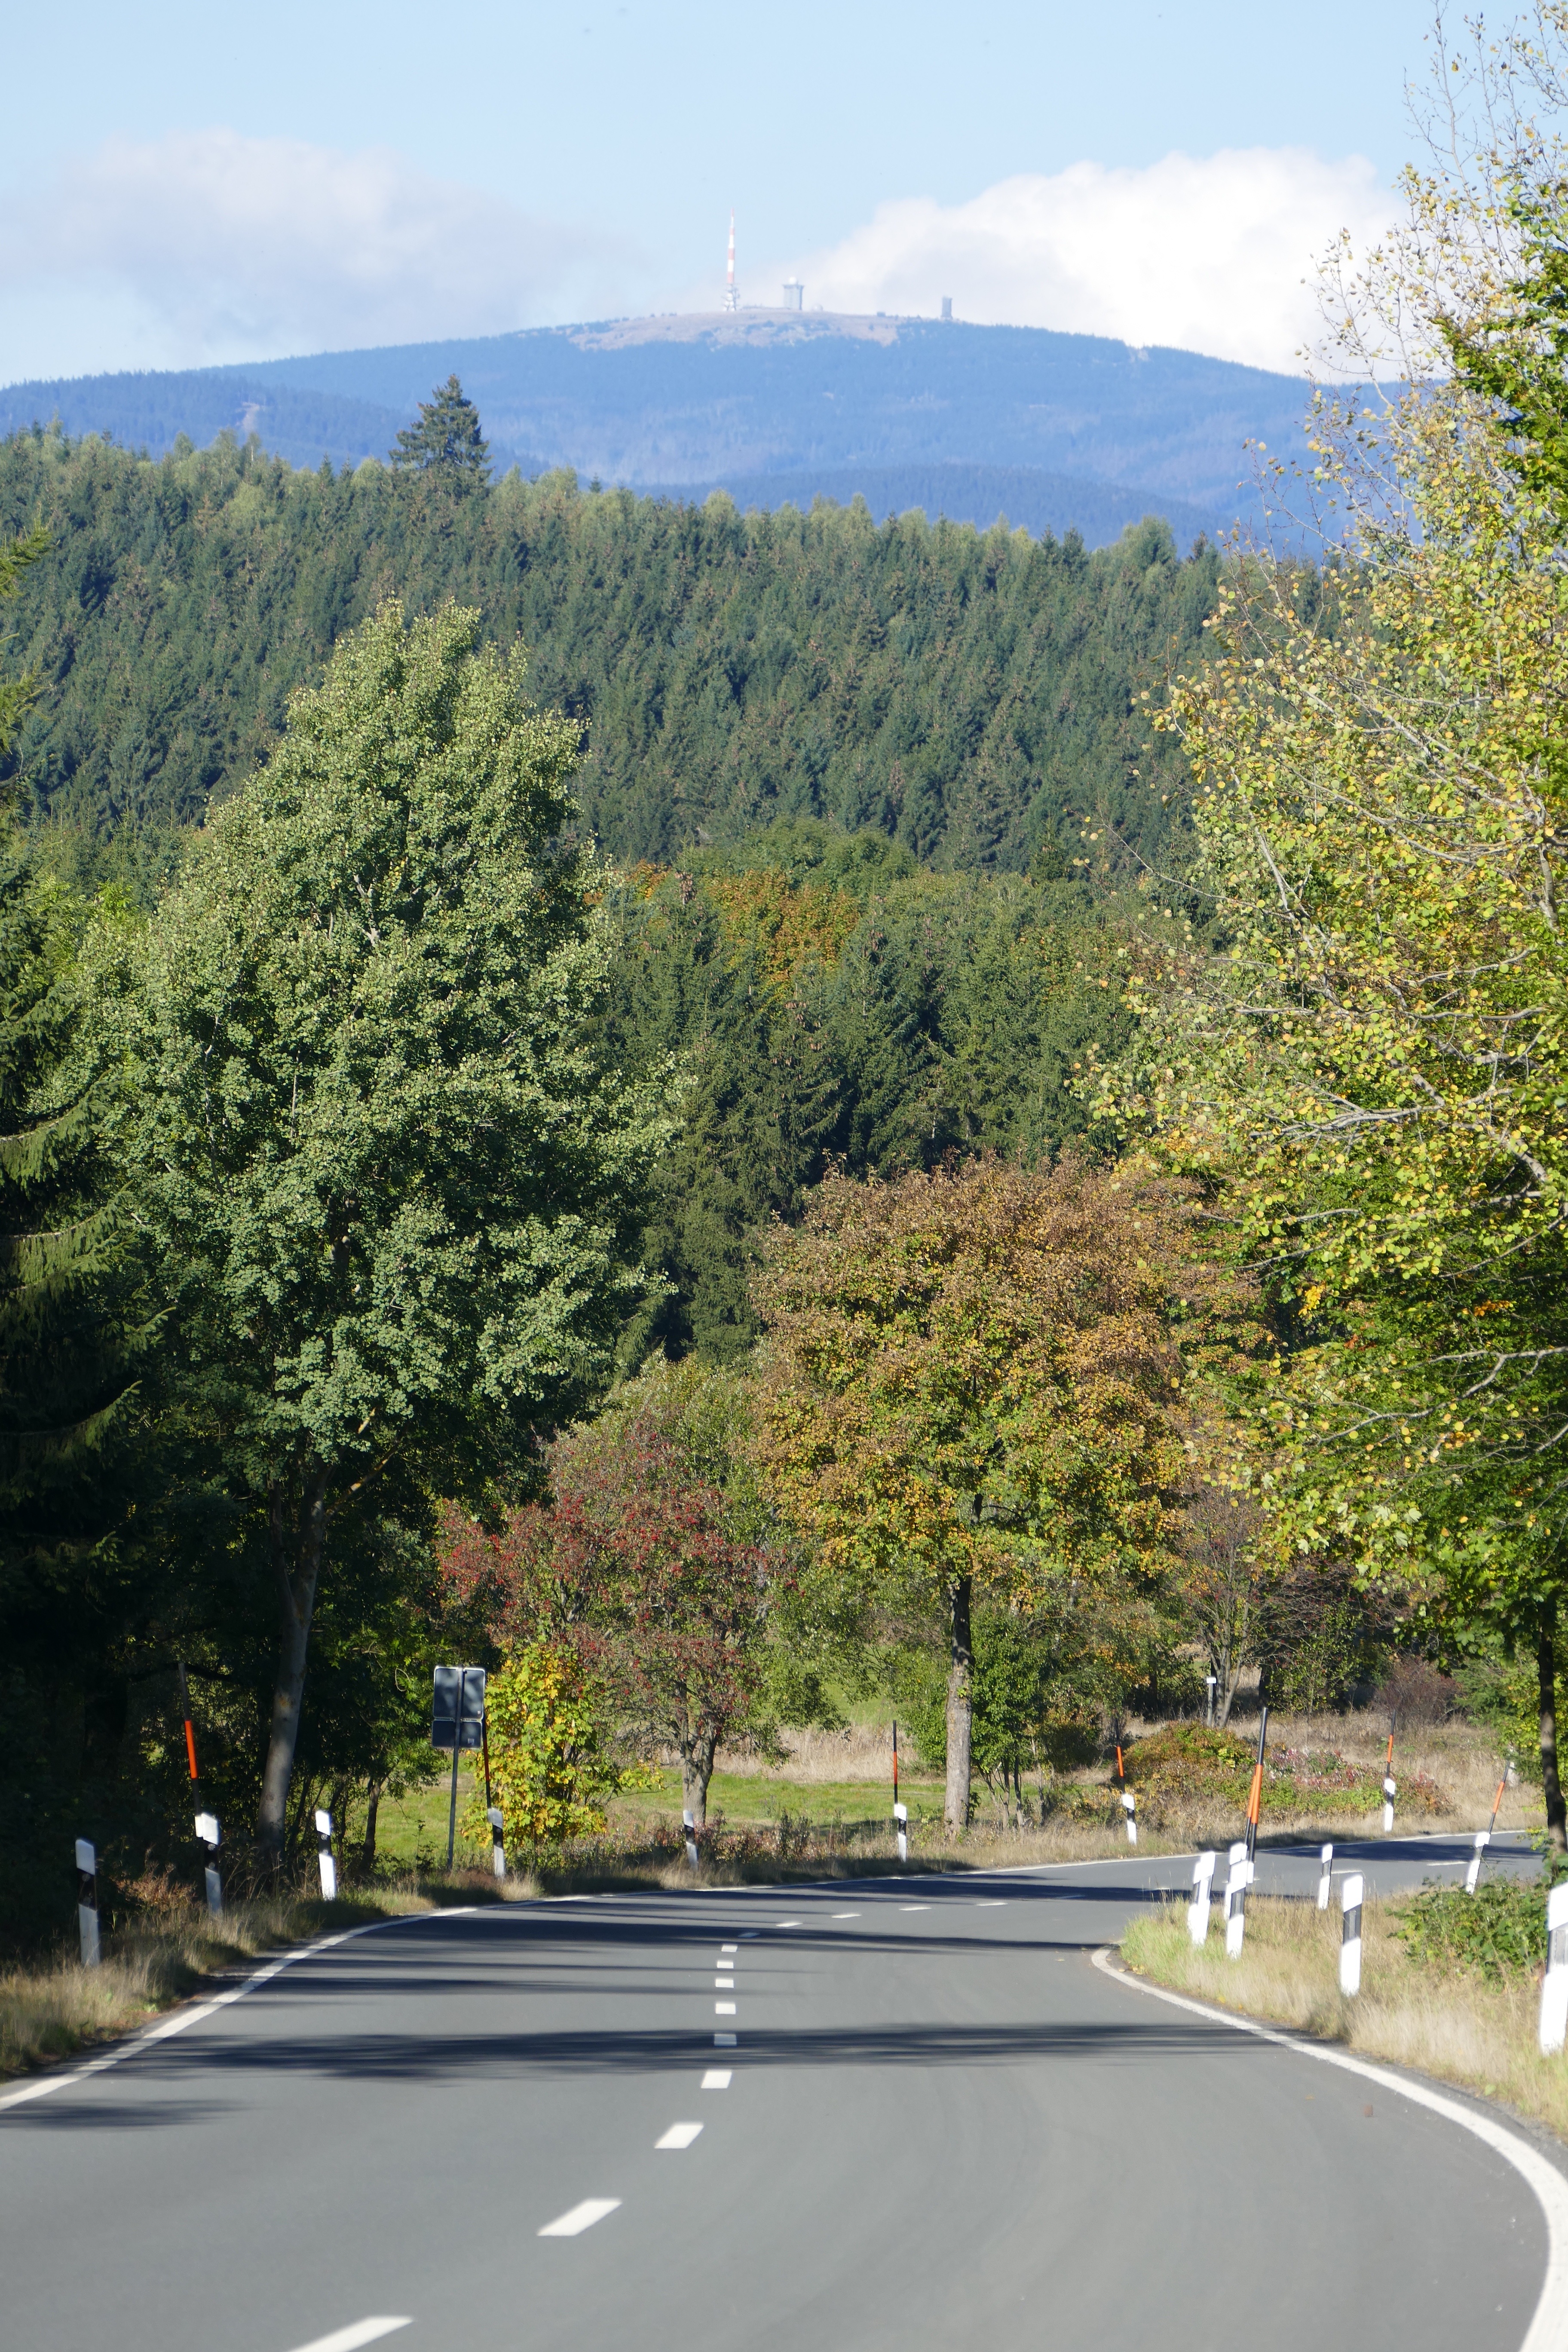
landscape, tree, nature, forest, mountain, sky, road, leaf, highway, idyllic, autumn, contrast, lane, trees, clouds, infrastructure, outlook, mood, residential area, woody plant